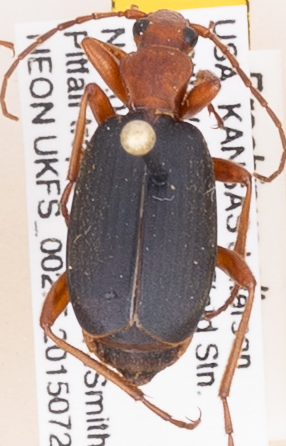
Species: Brachinus alternans
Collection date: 2015-07-28
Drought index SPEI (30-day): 1.69
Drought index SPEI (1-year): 1.064
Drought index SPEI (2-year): -0.114